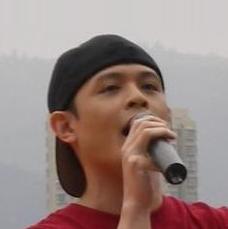
Age: 31